Wild card (sports)

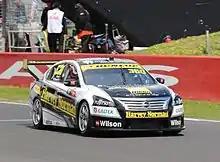
Simona de Silvestro and Renee Gracie's entry into the 2016 Bathurst 1000 was through a "wildcard" system.

Wildcard entries in car racing typically refer to a one-off or part-time entry that does not participate in the full season. Wildcard entries, such as ones in the V8 Supercars championship from 2009 or in F1 Academy from 2024, usually allow entries to score championship points despite their status as non-regular competitors – entries that cannot score championship points are usually labelled "guest entries".